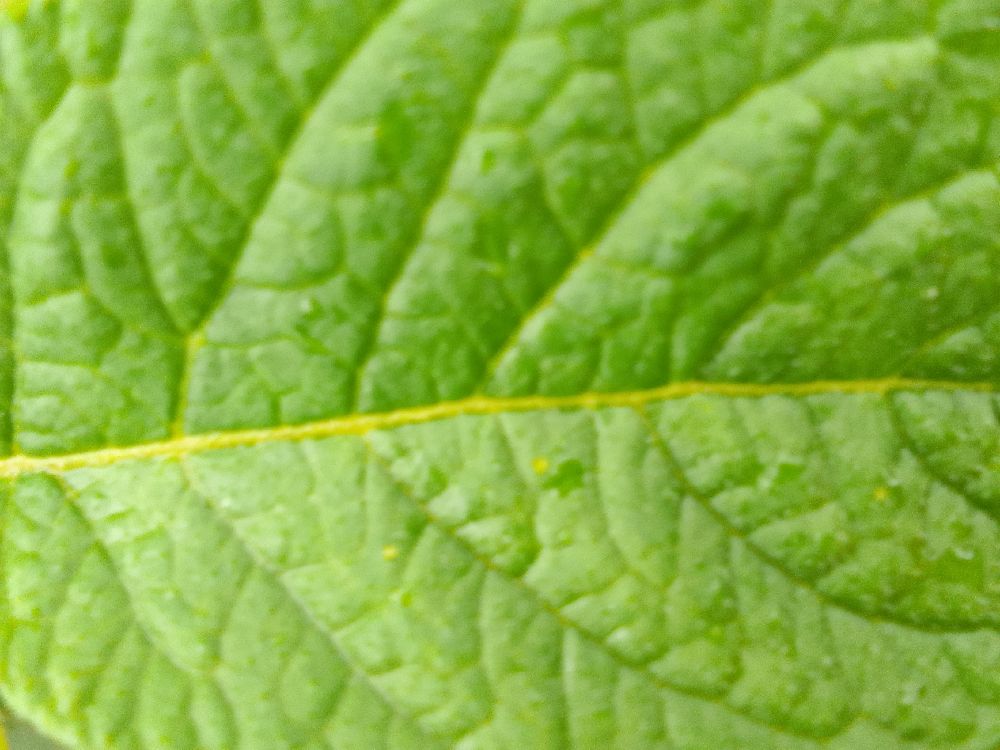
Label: Healthy